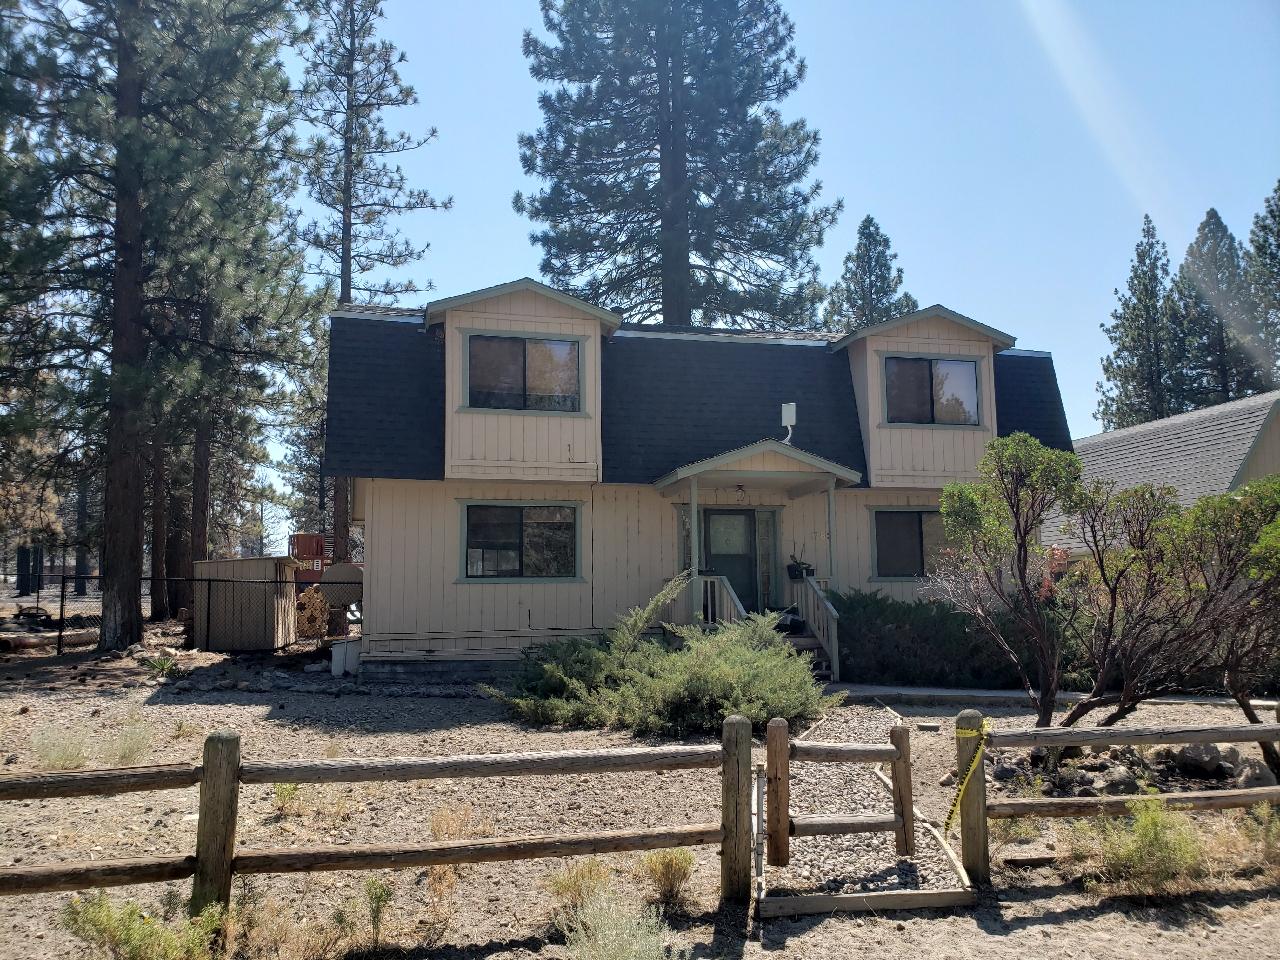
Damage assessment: no_damage